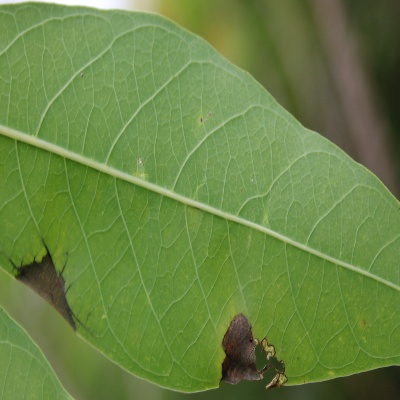
Crop: Cassava
Condition: bacterial blight